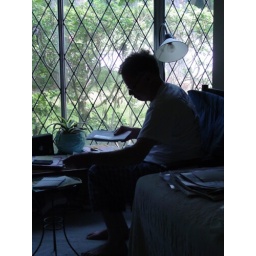
Dad silhouetted against his bedroom window